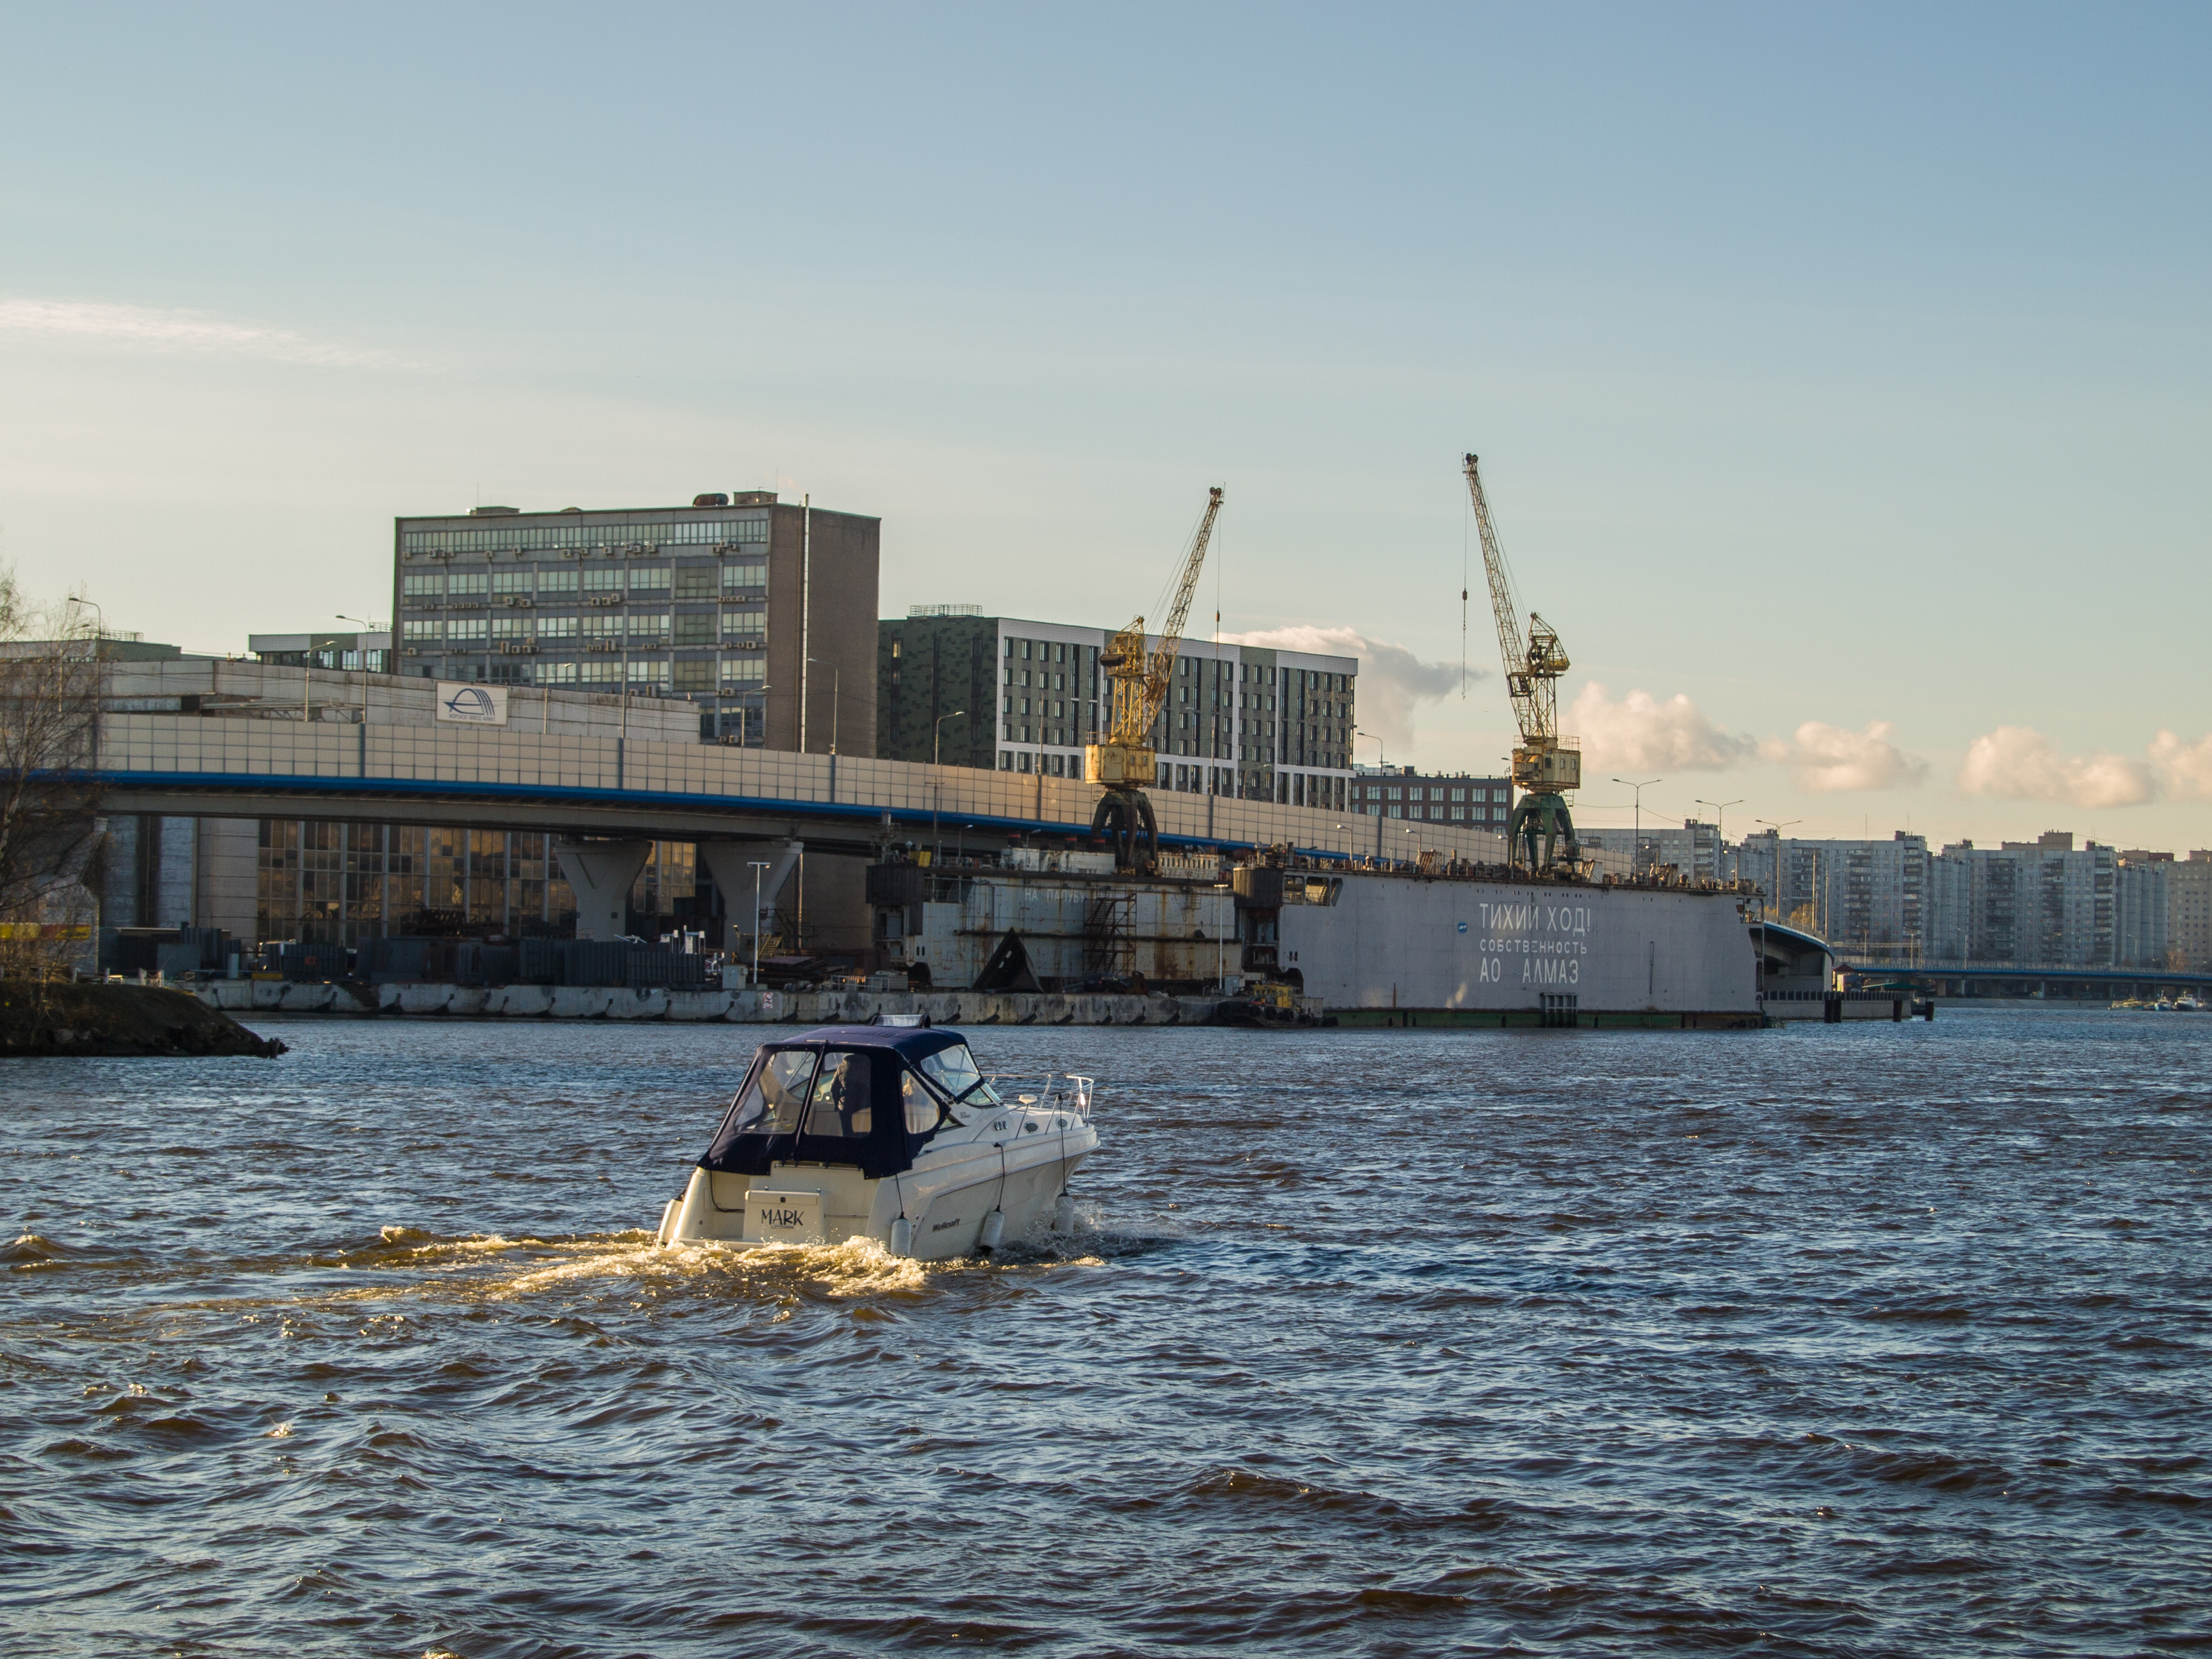
images, water, sky, boat, watercraft, cloud, building, naval architecture, vehicle, city, boats and boating equipment and supplies, ship, harbor, water transportation, channel, port, crane, recreation, ocean, lake, horizon, freight transport, sea, boating, transport, tower block